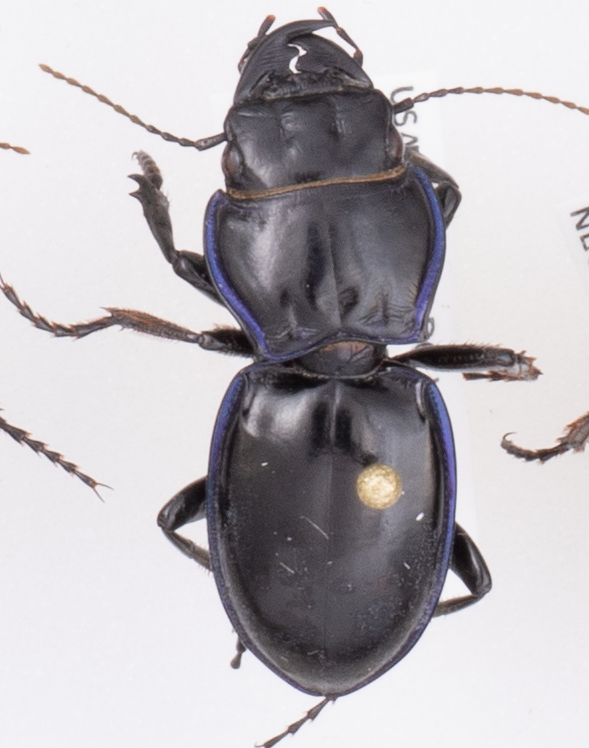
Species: Pasimachus elongatus
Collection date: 2018-09-13
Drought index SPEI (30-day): -1.226
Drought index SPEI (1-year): -0.77
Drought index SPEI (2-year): -0.8